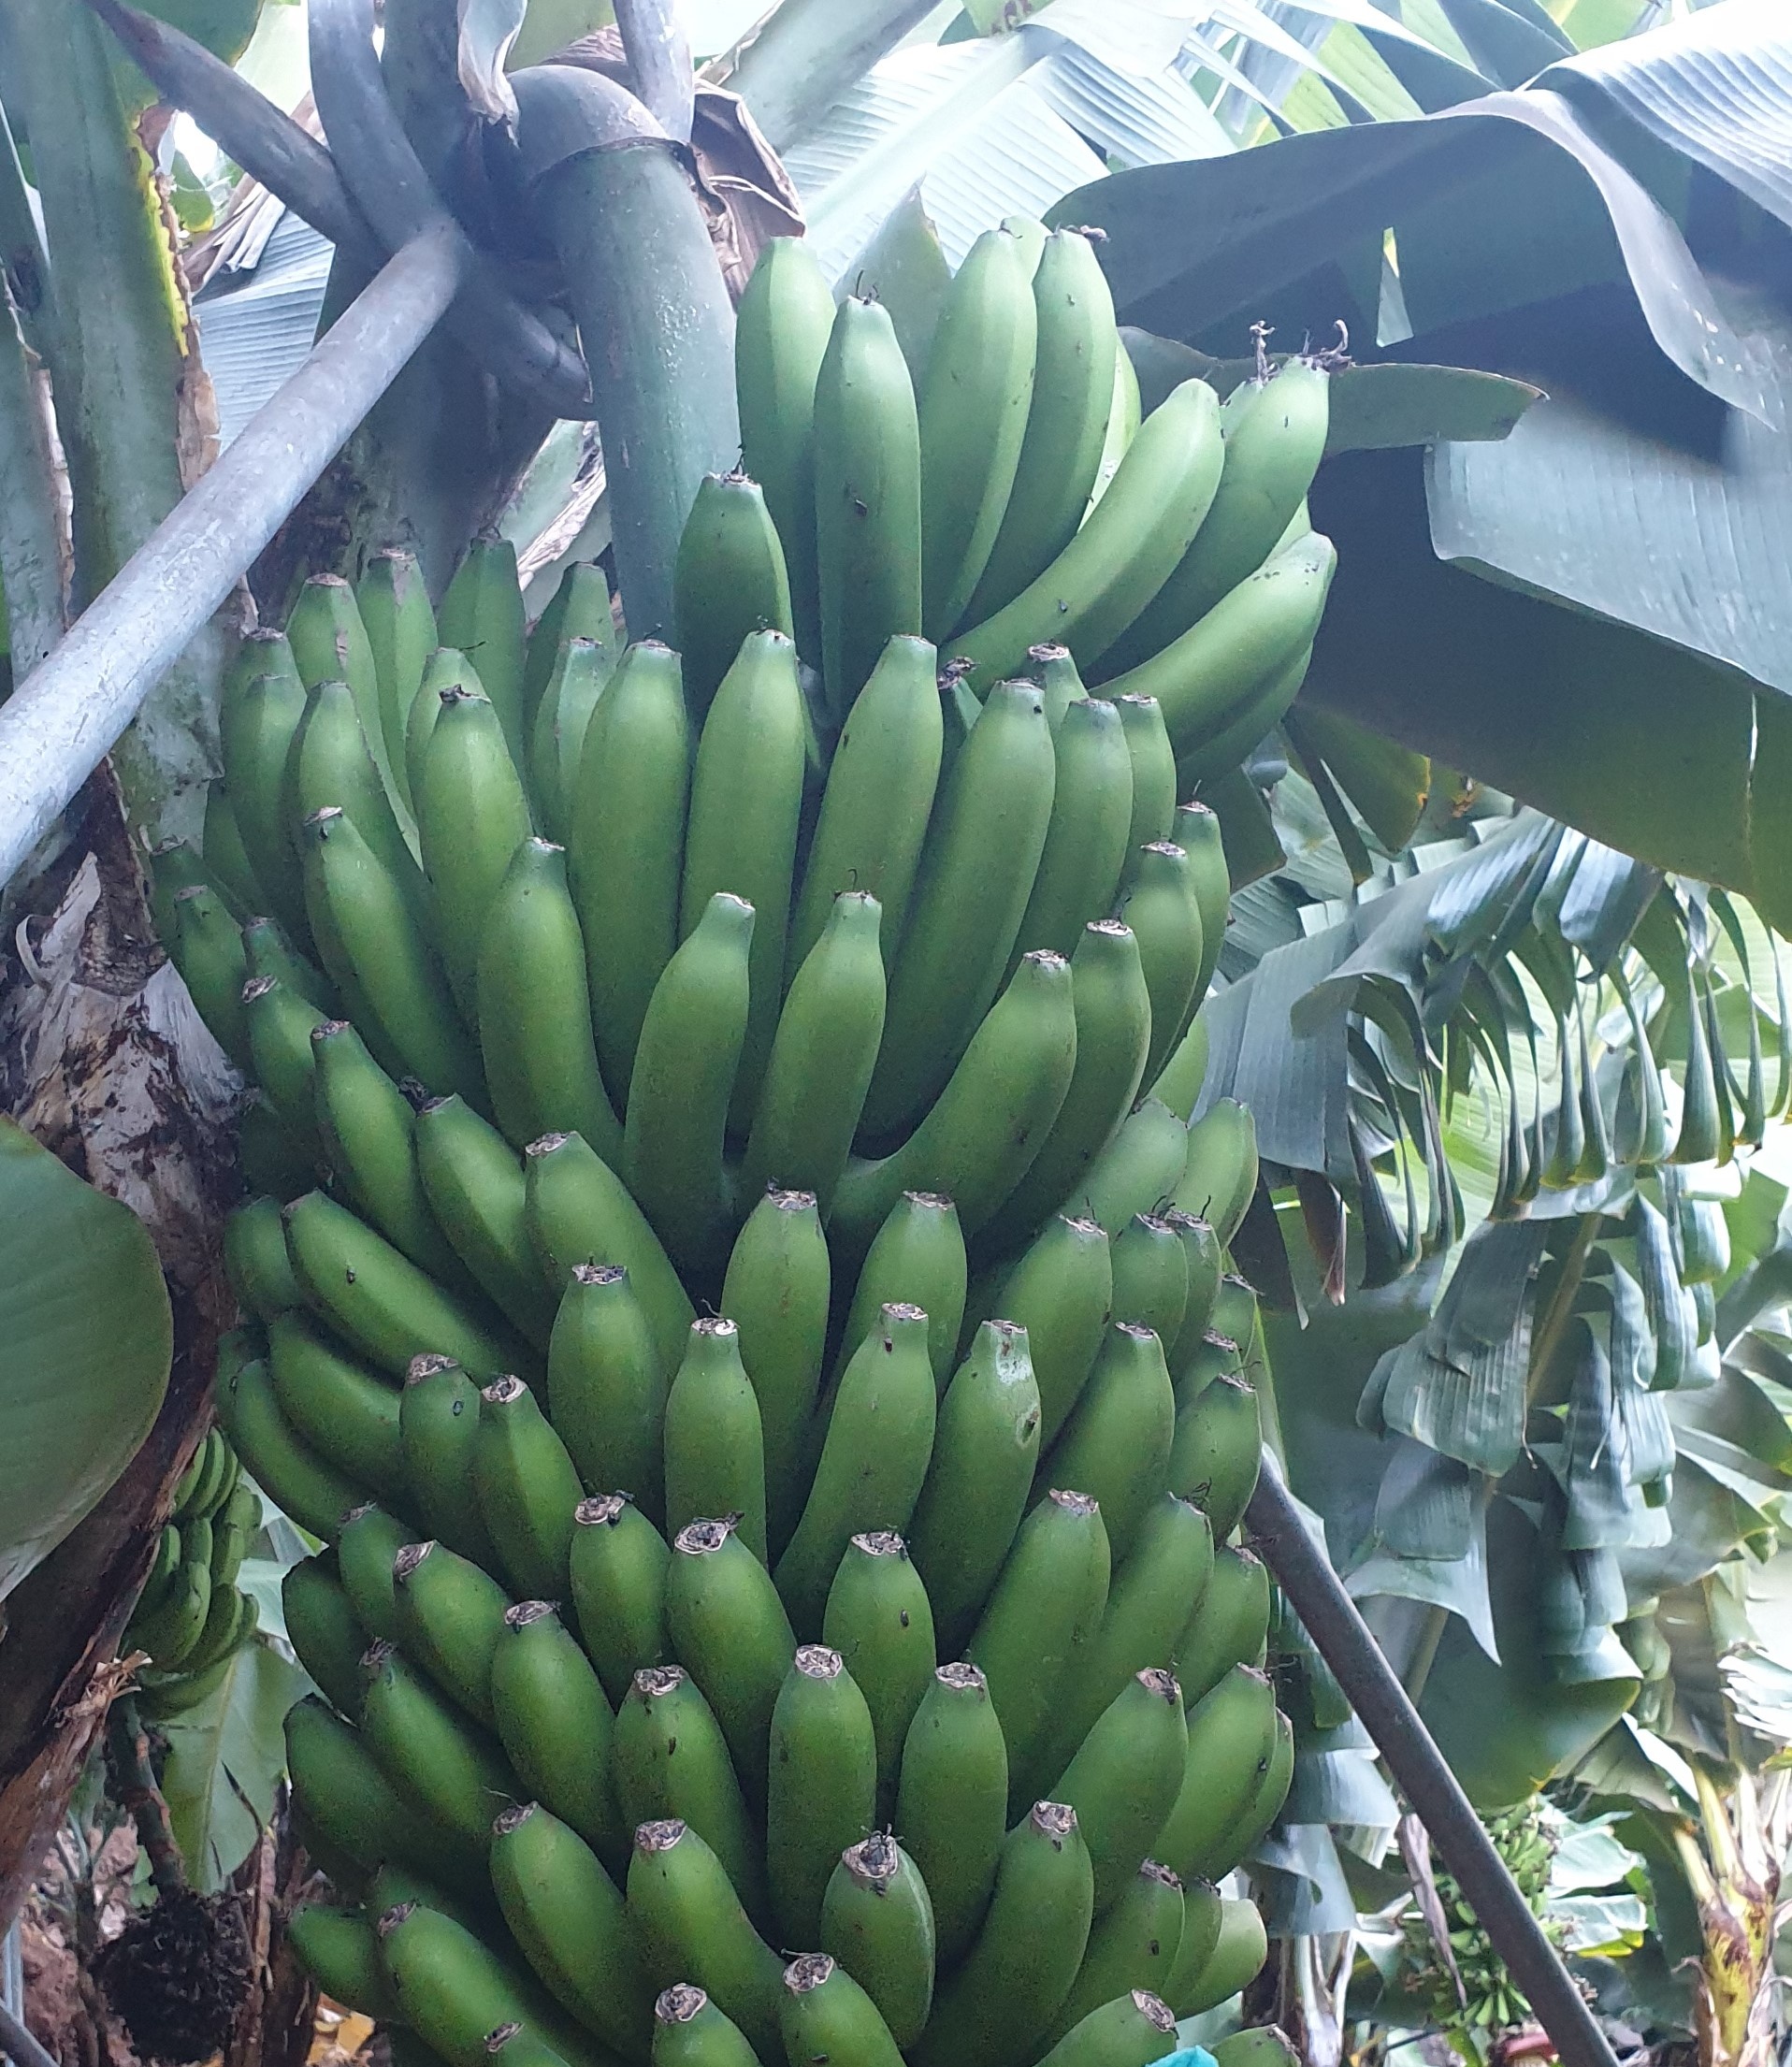
Label: Cut